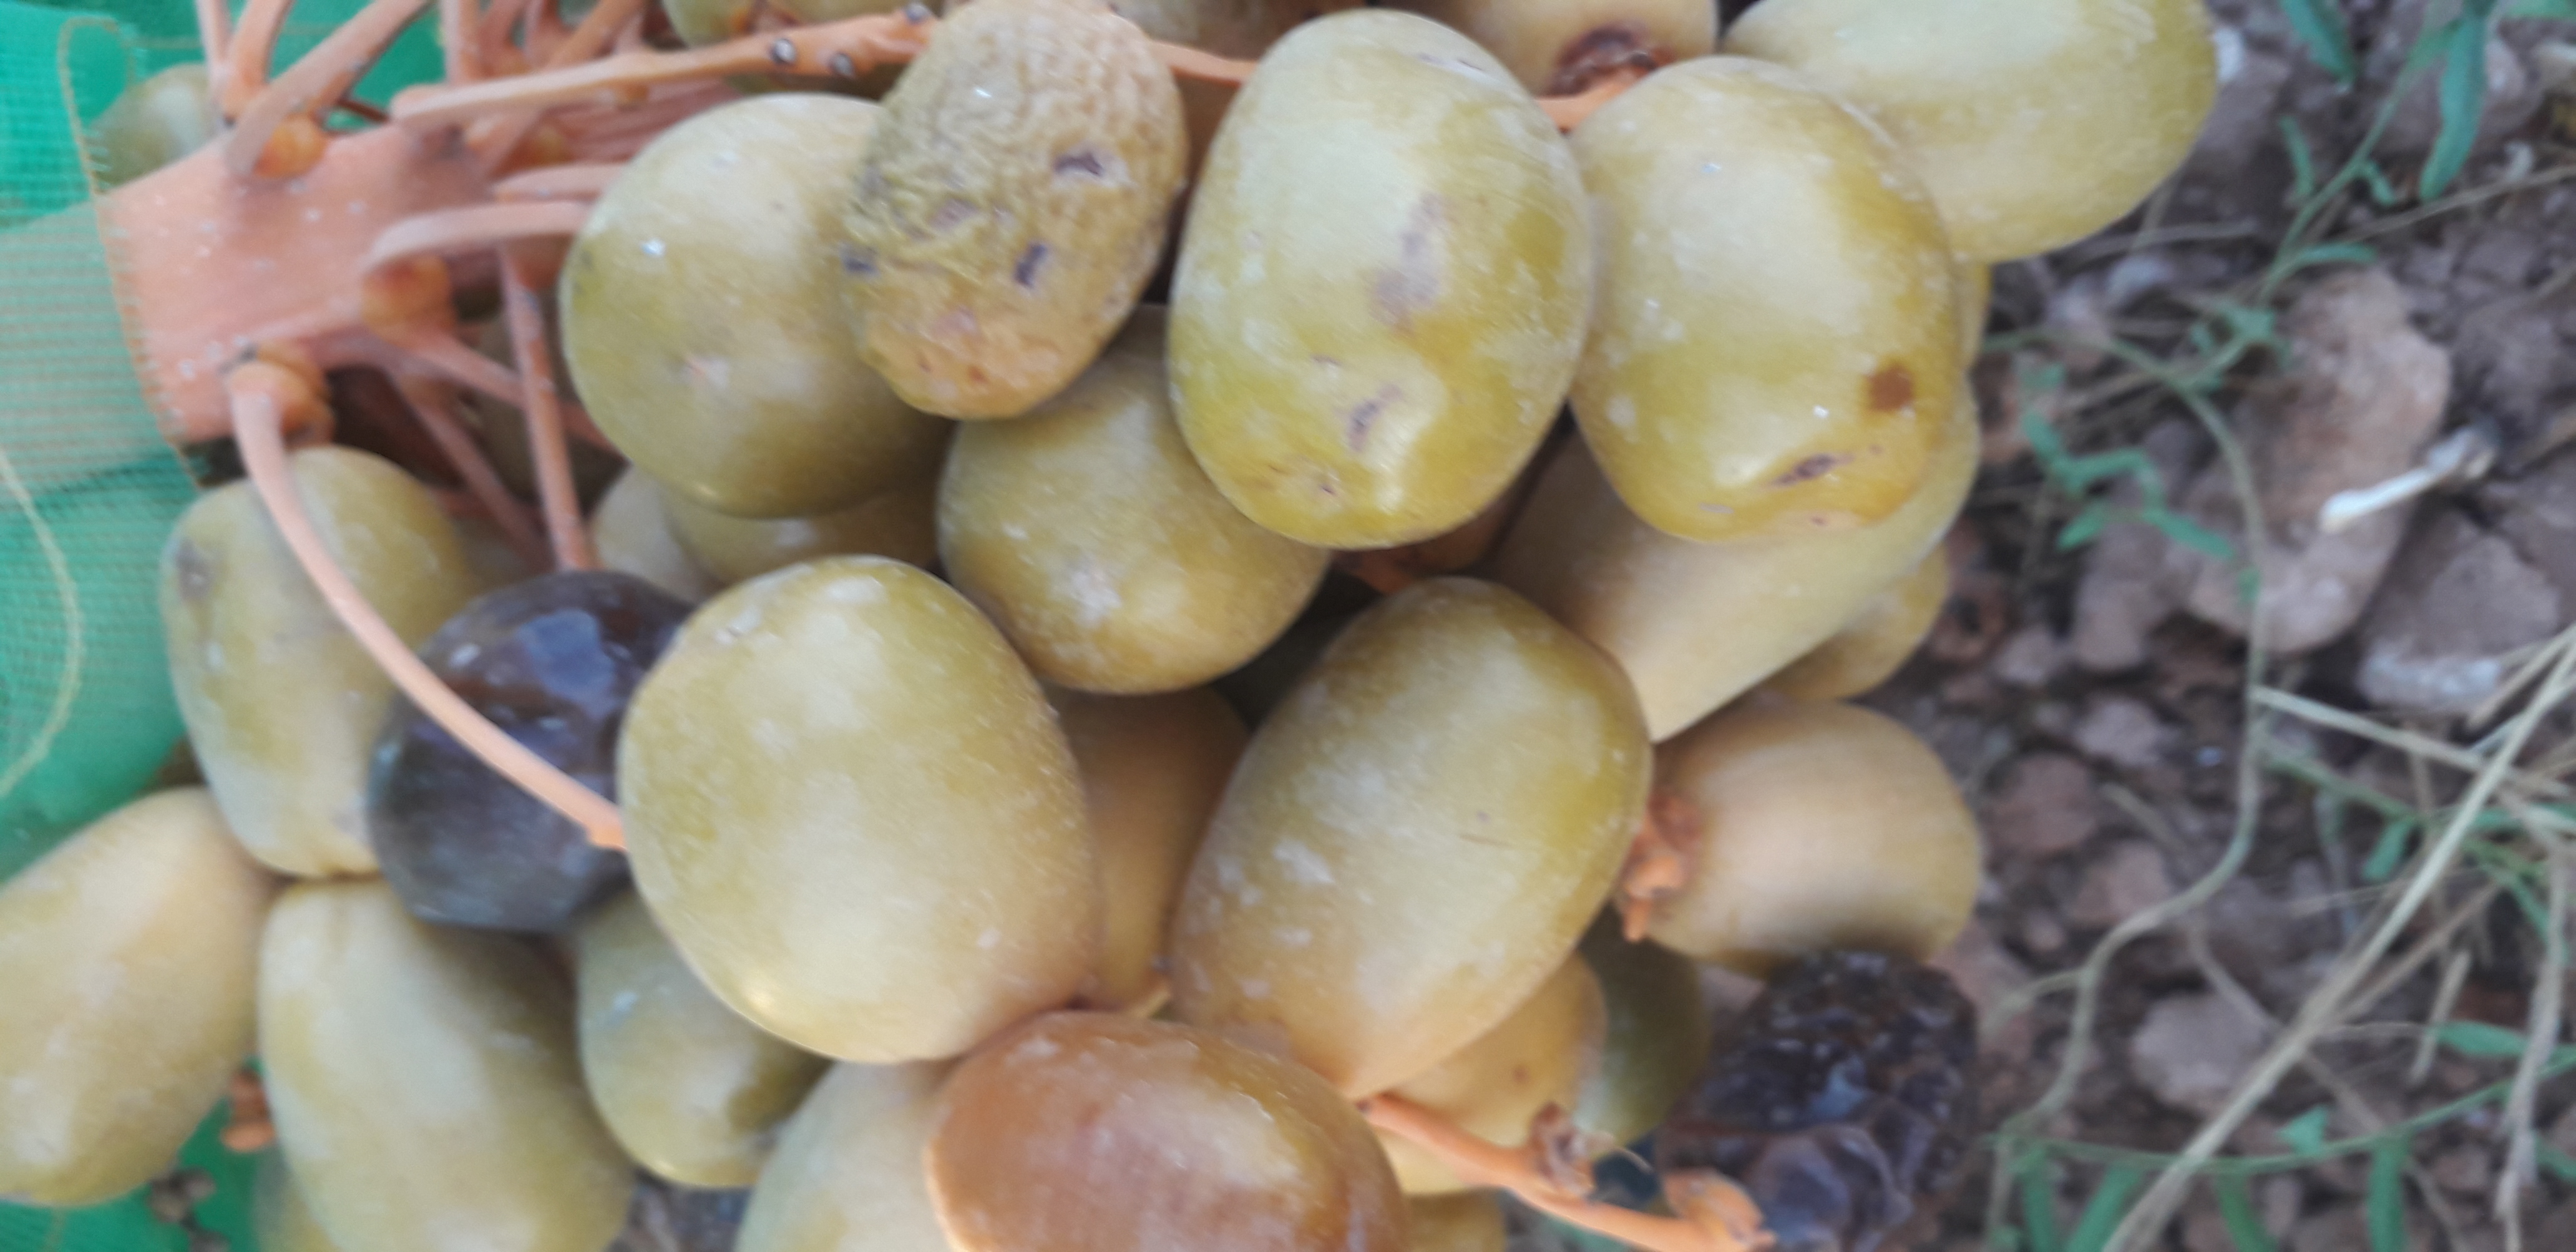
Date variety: Boufagous